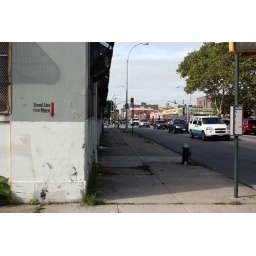
Stencil on wall by street artist ELBOW-TOE.